Evelina Mount

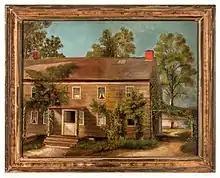
Evelina Mount, "Mount House", n.d., oil on board

Evelina Mount, nicknamed "Nina," was born on July 31, 1837, to parents Henry Smith Mount (1802-1841) and Mary Bates Ford (1805-1887); she had five siblings: Julia Hawkins (1827-1855), Elizabeth Reeves (1829-1911), Henry John (1832-1894), Thomas Sheppard "Judge" (1834-1900), and Malcolm (1839-1887). Evelina's father, known for his artistic skills in painting still-lifes and signs, died in 1841 from tuberculosis when Evelina was just four years old.